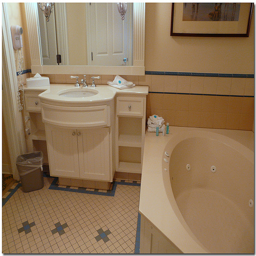
this bathroom has a large jacuzzi tub and a large mirror
Beautiful modern spotless bathroom with a jacuzzi tub.
The bathroom tub and  the sink is a pearly white.
A bathroom with a tub, sink, and blue and white tiled floors.
A large bathroom with blue and white tiles on the floor with a large bathtub.